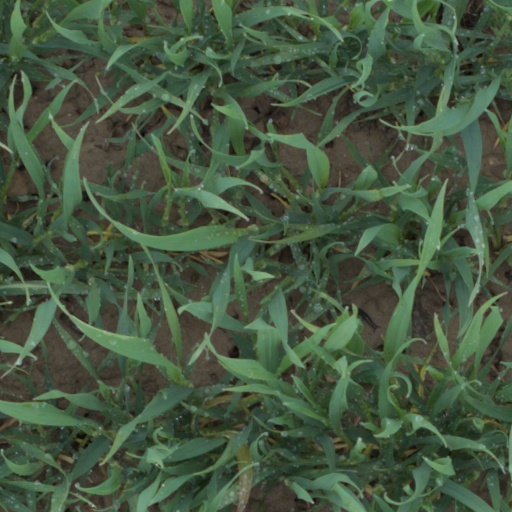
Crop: wheat